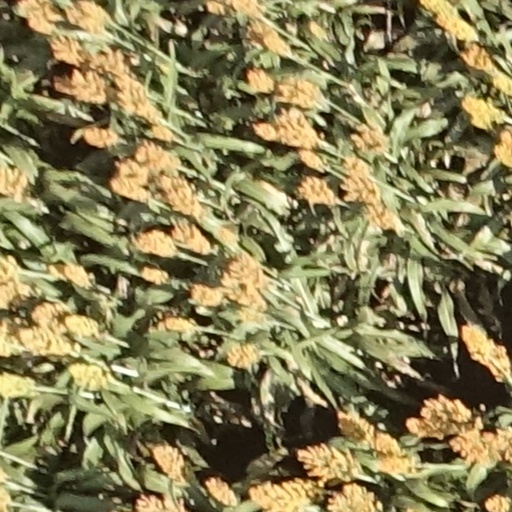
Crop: sorghum